It's a Man's World (TV series)

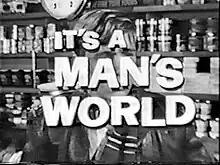
Series title card

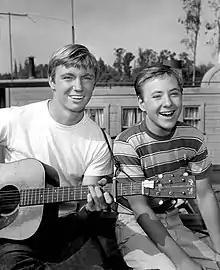
Randy Boone and Michael Burns

It's a Man's World is an American comedy-drama television series starring Glenn Corbett which aired on NBC from September 17, 1962, to January 28, 1963.